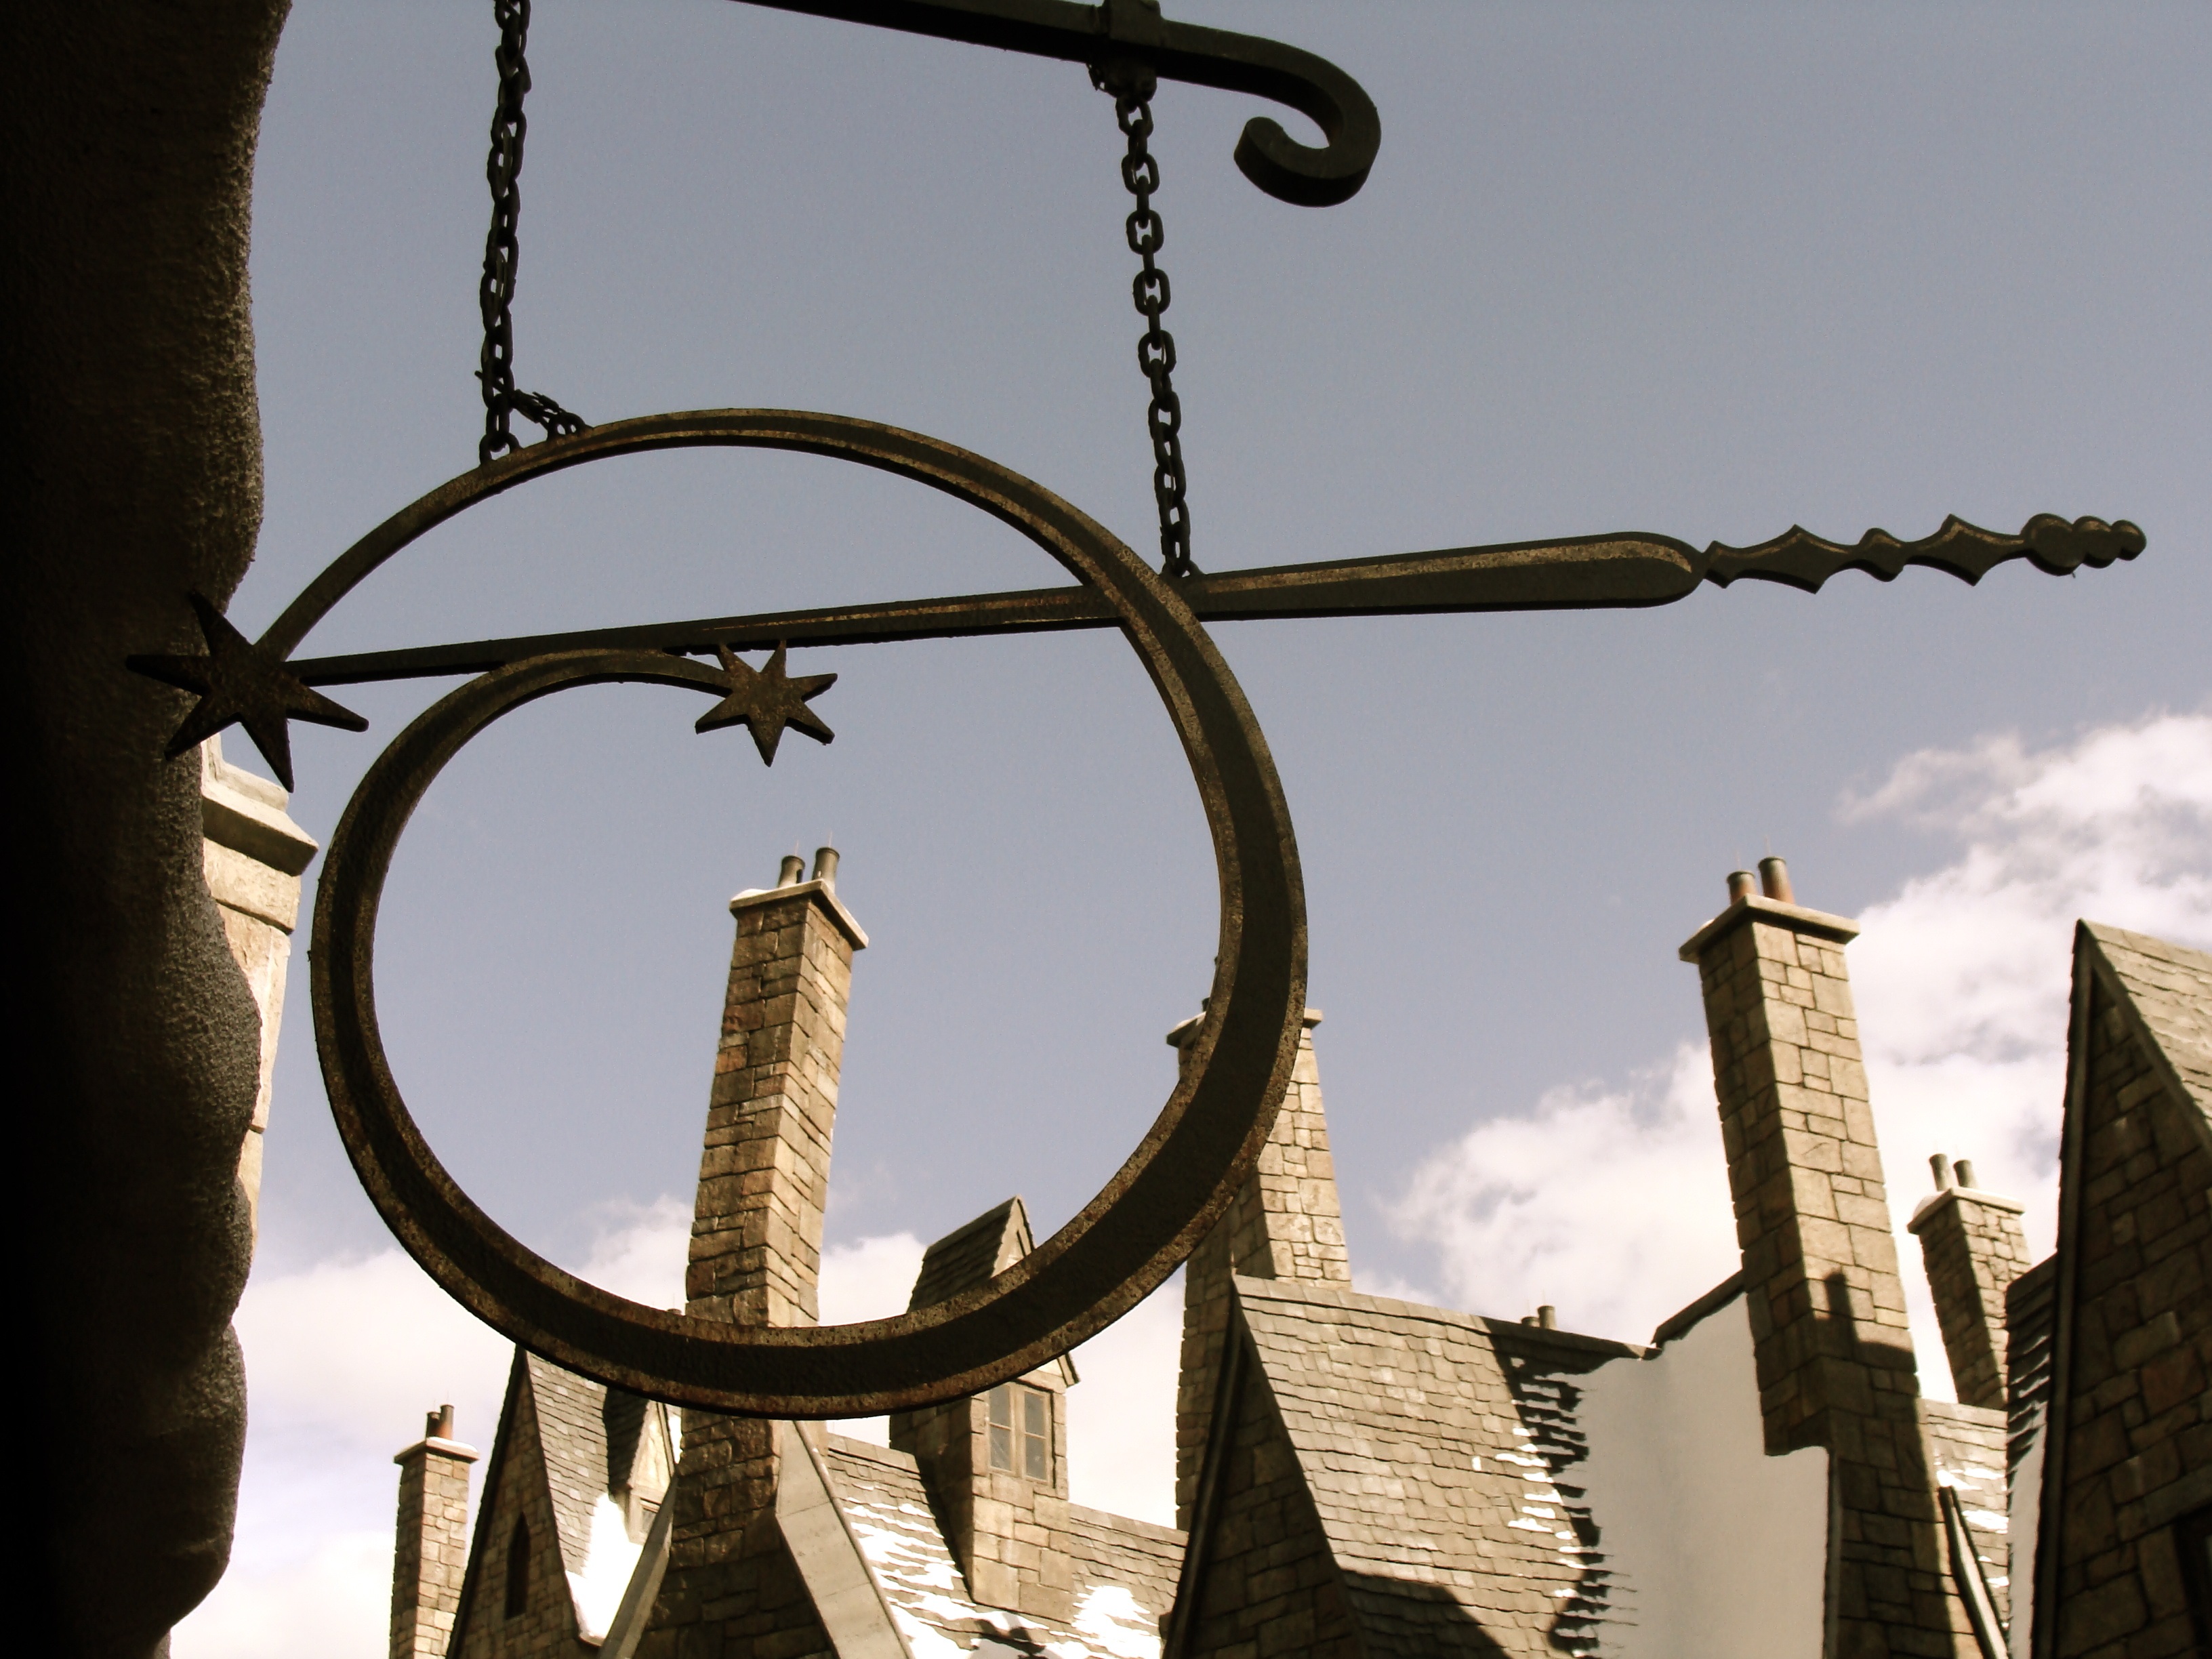
castle, street light, lighting, harry potter, wands, light fixture, hogwarts, magic, wizard